Phoenix (manga)

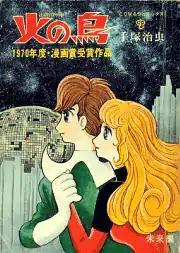
Cover of "Phoenix: Future", C0M Masterpiece Comics edition, printed in 1968.

"Phoenix" is currently published in English by Viz Communications. Although the second volume was initially published by the now defunct Pulp manga anthology in a larger edition, in 2002, Viz took over the rest of the manga series, and re-released the second volume. Frederik Schodt, Jared Cook, Shinji Sakamoto, and Midori Ueda, members of a Tokyo group called "Dadakai", had already translated the first five volumes of the series around 1977/78, but after handing these translation to Tezuka Productions, they collected dust for nearly twenty-five years. Finally, Schodt and Cook finished translating the rest of the series and Viz published the entire series in English, starting in 2002 and completing it in March 2008. It has been criticized for being a dumbing-down, including overlapping artwork with unnecessary new narration, and altering character names (such as Sarutahiko to Saruta) to make their reincarnations more obvious to the reader. However, Tezuka was known to update his manga every few years, so the U.S. version could reflect the last known edition of the series.